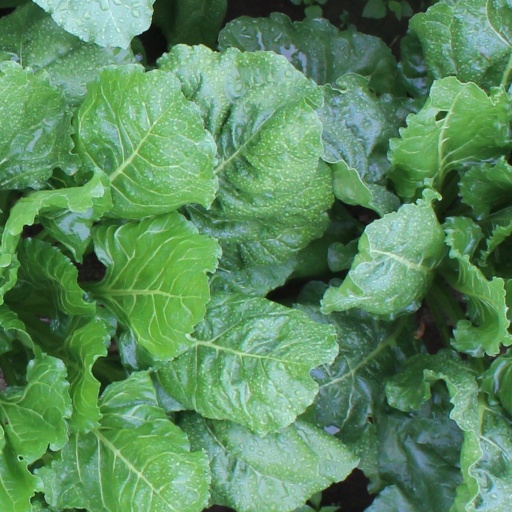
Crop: sugar beet